List of newspapers in Houston

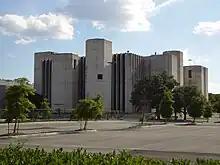
The current "Houston Chronicle" headquarters, formerly the "Houston Post" headquarters

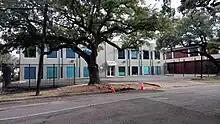
Former "Houston Press" headquarters in Midtown Houston

Several African-American-owned newspapers are published in Houston. Allan Turner of the "Houston Chronicle" said that the papers "are both journalistic throwbacks — papers whose content directly reflects their owners' views — and cutting-edge, hyper-local publications targeting the concerns of the city's roughly half-million African-Americans." By 2011 many of the African-American newspapers began to establish presences on the World Wide Web.